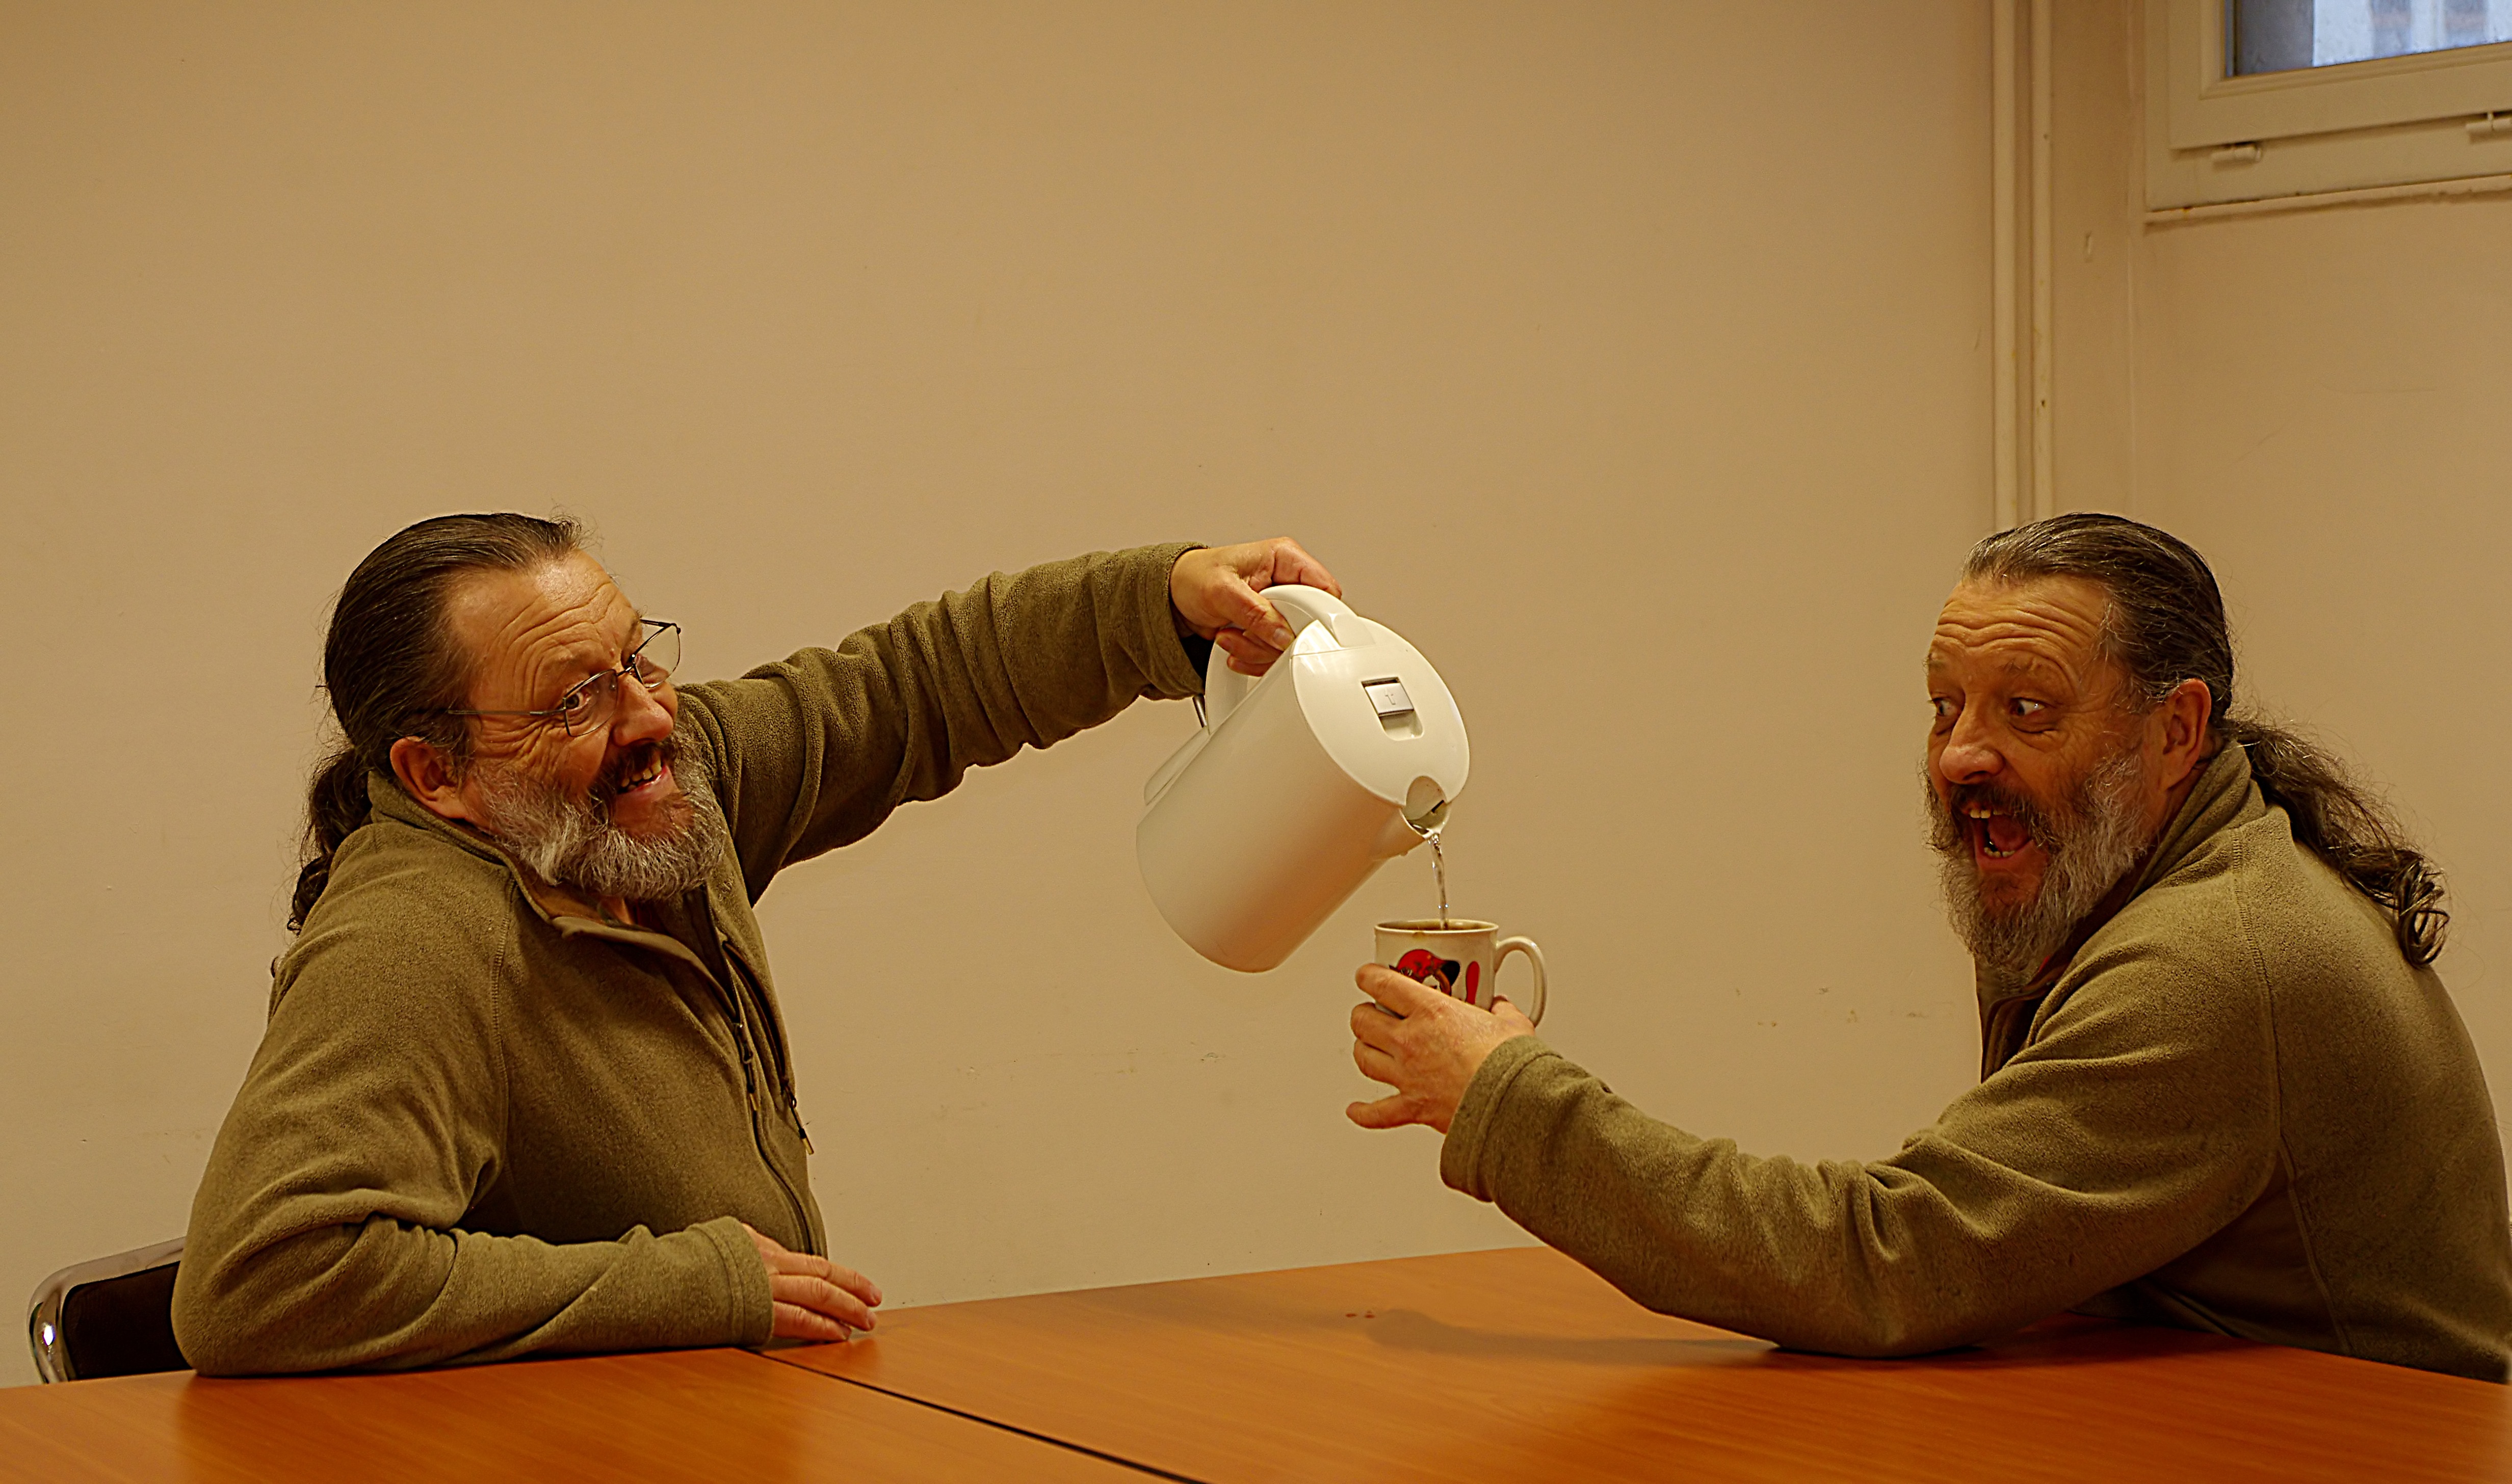
man, person, coffee, communication, beard, fun, photomontage, human behavior